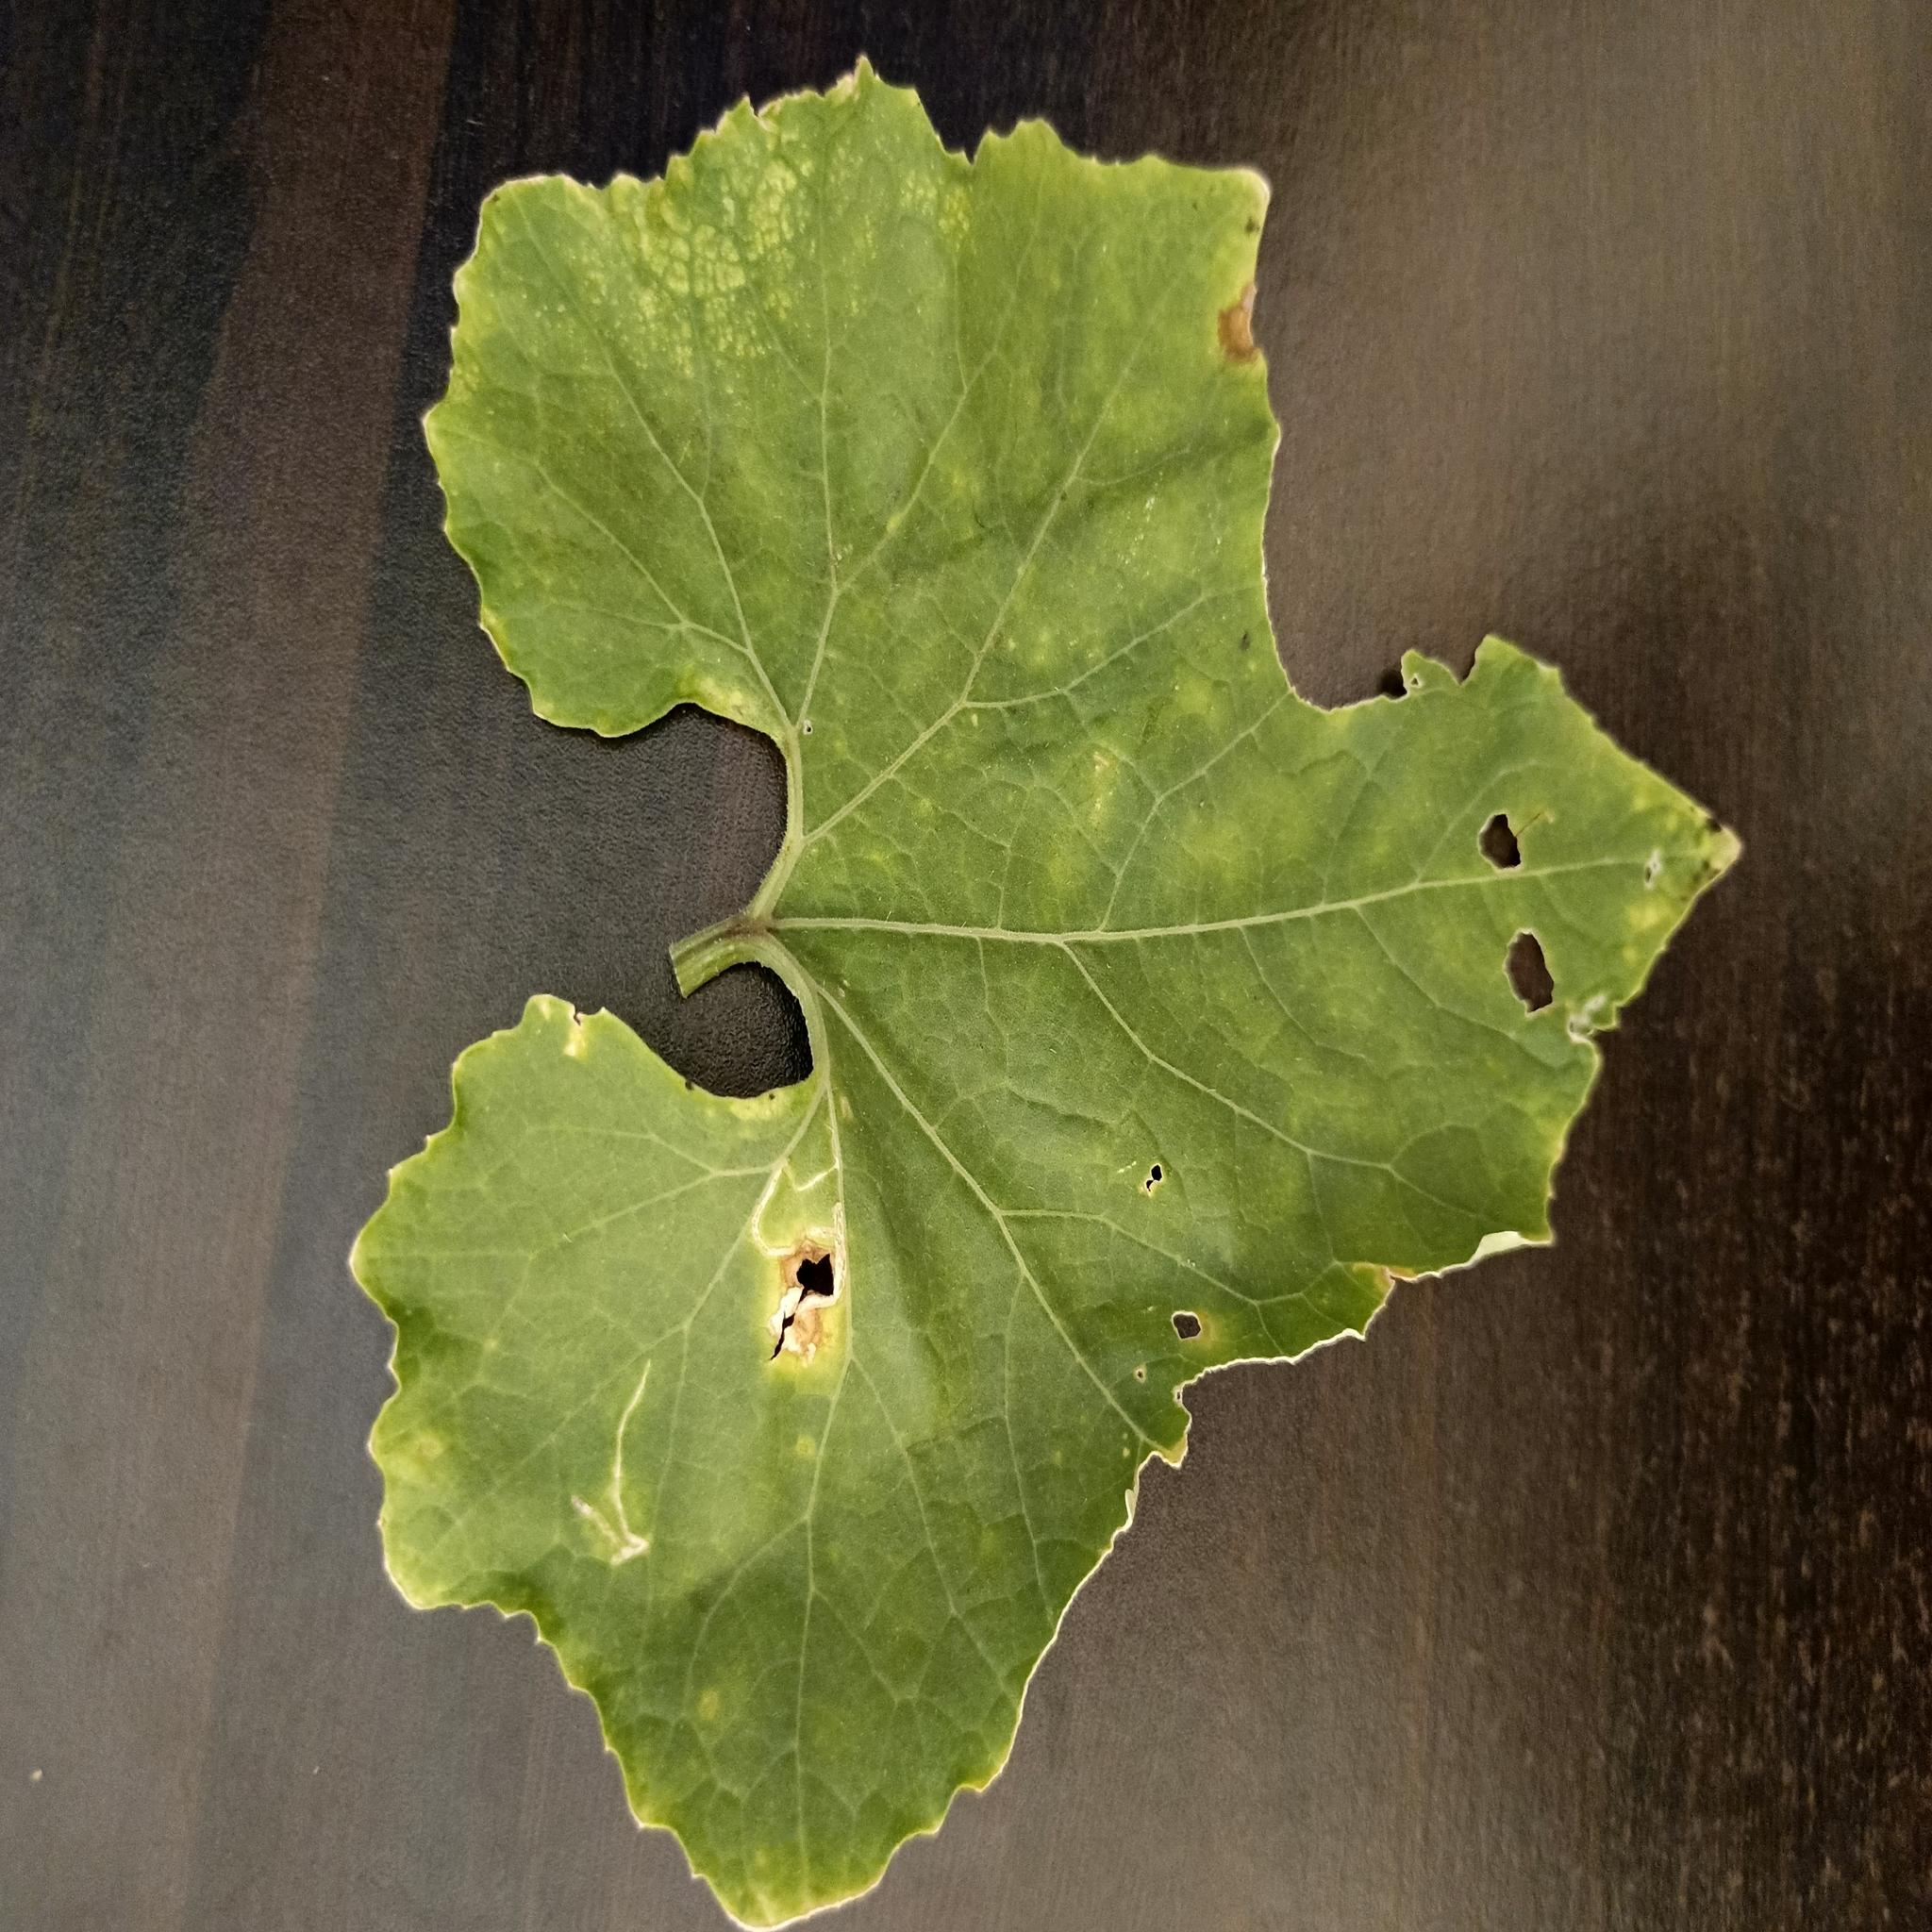
Label: Downy mildew